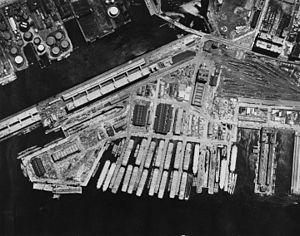
Le Boston Navy Yard, à l'origine Charlestown Navy Yard, est un chantier naval de la ville de Boston aux États-Unis. Il fait partie du Boston National Historical Park ; il est connu pour le navire de guerre lancé à la fin du XVIIIᵉ siècle, l'USS Constitution, toujours à flot en ce début de XXIᵉ siècle.